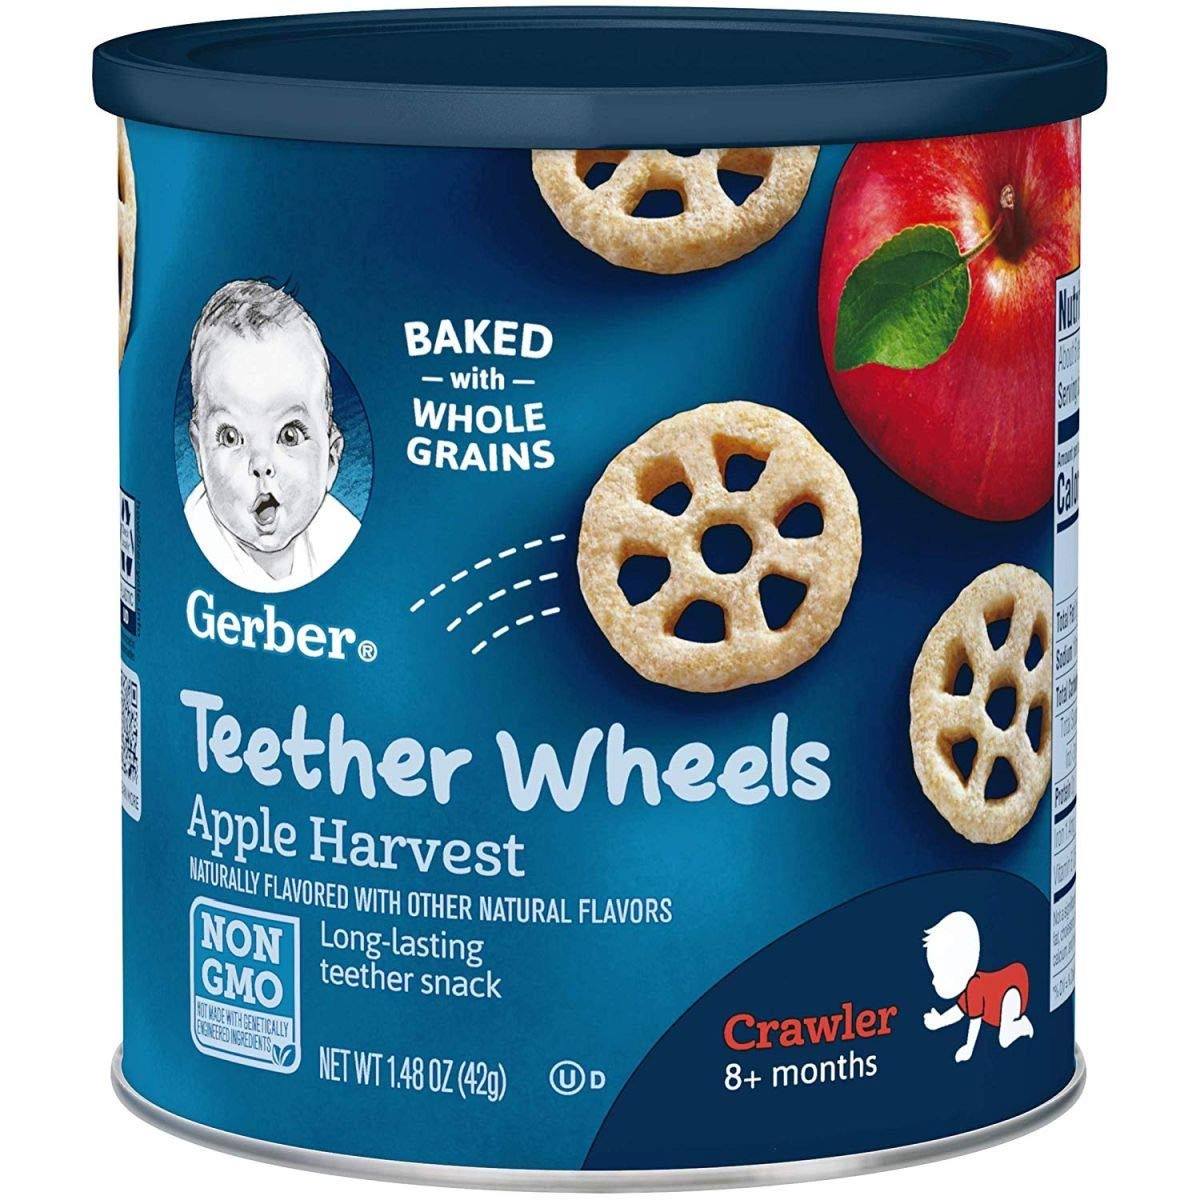
Item Name: Gerber Graduates Wagon Wheels Apple Harvest, 1.48 oz
Bullet Point: Sweet, wagon-wheel-shaped rice/corn puffs with apple flavor for baby learning to self-feed
Value: 1.48
Unit: Ounce

Price: 2.585